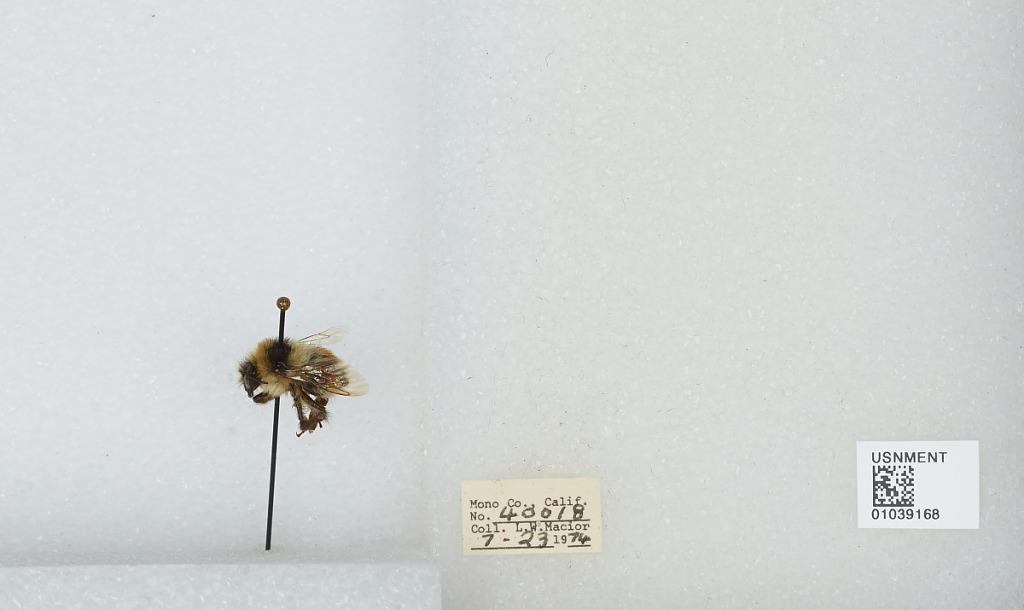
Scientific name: Bombus (Cullumanobombus) rufocinctus Cresson
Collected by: L. Macior
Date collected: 1974-7-23
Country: United States
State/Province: California
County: Mono
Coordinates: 37.92, -118.87